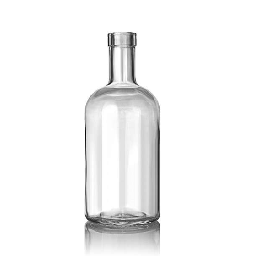
Label: glass